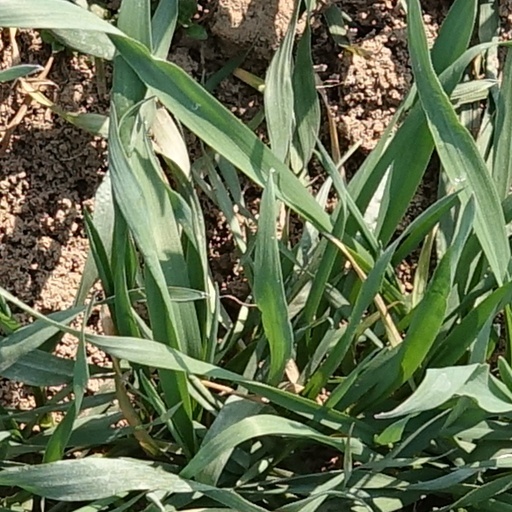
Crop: wheat